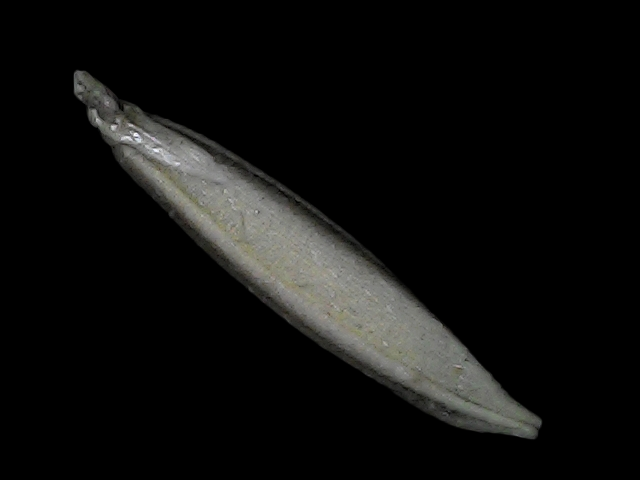
Rice variety: Bd57